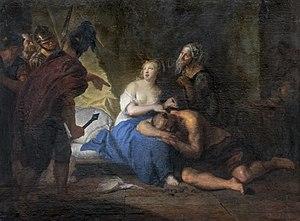
Antoine Pesne, né le 23 mai 1683 à Paris et mort le 5 août 1757 à Berlin, est un peintre rococo français.